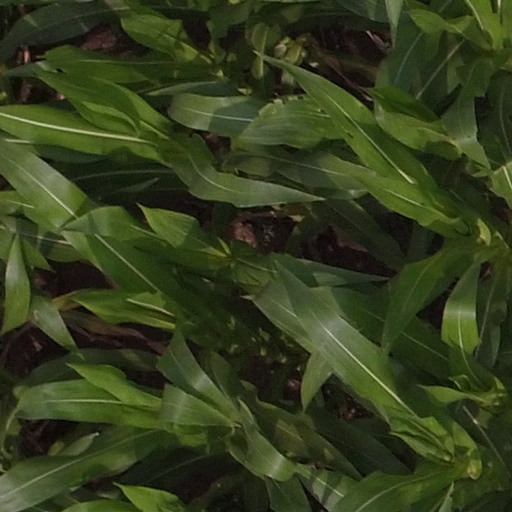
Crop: maize; corn